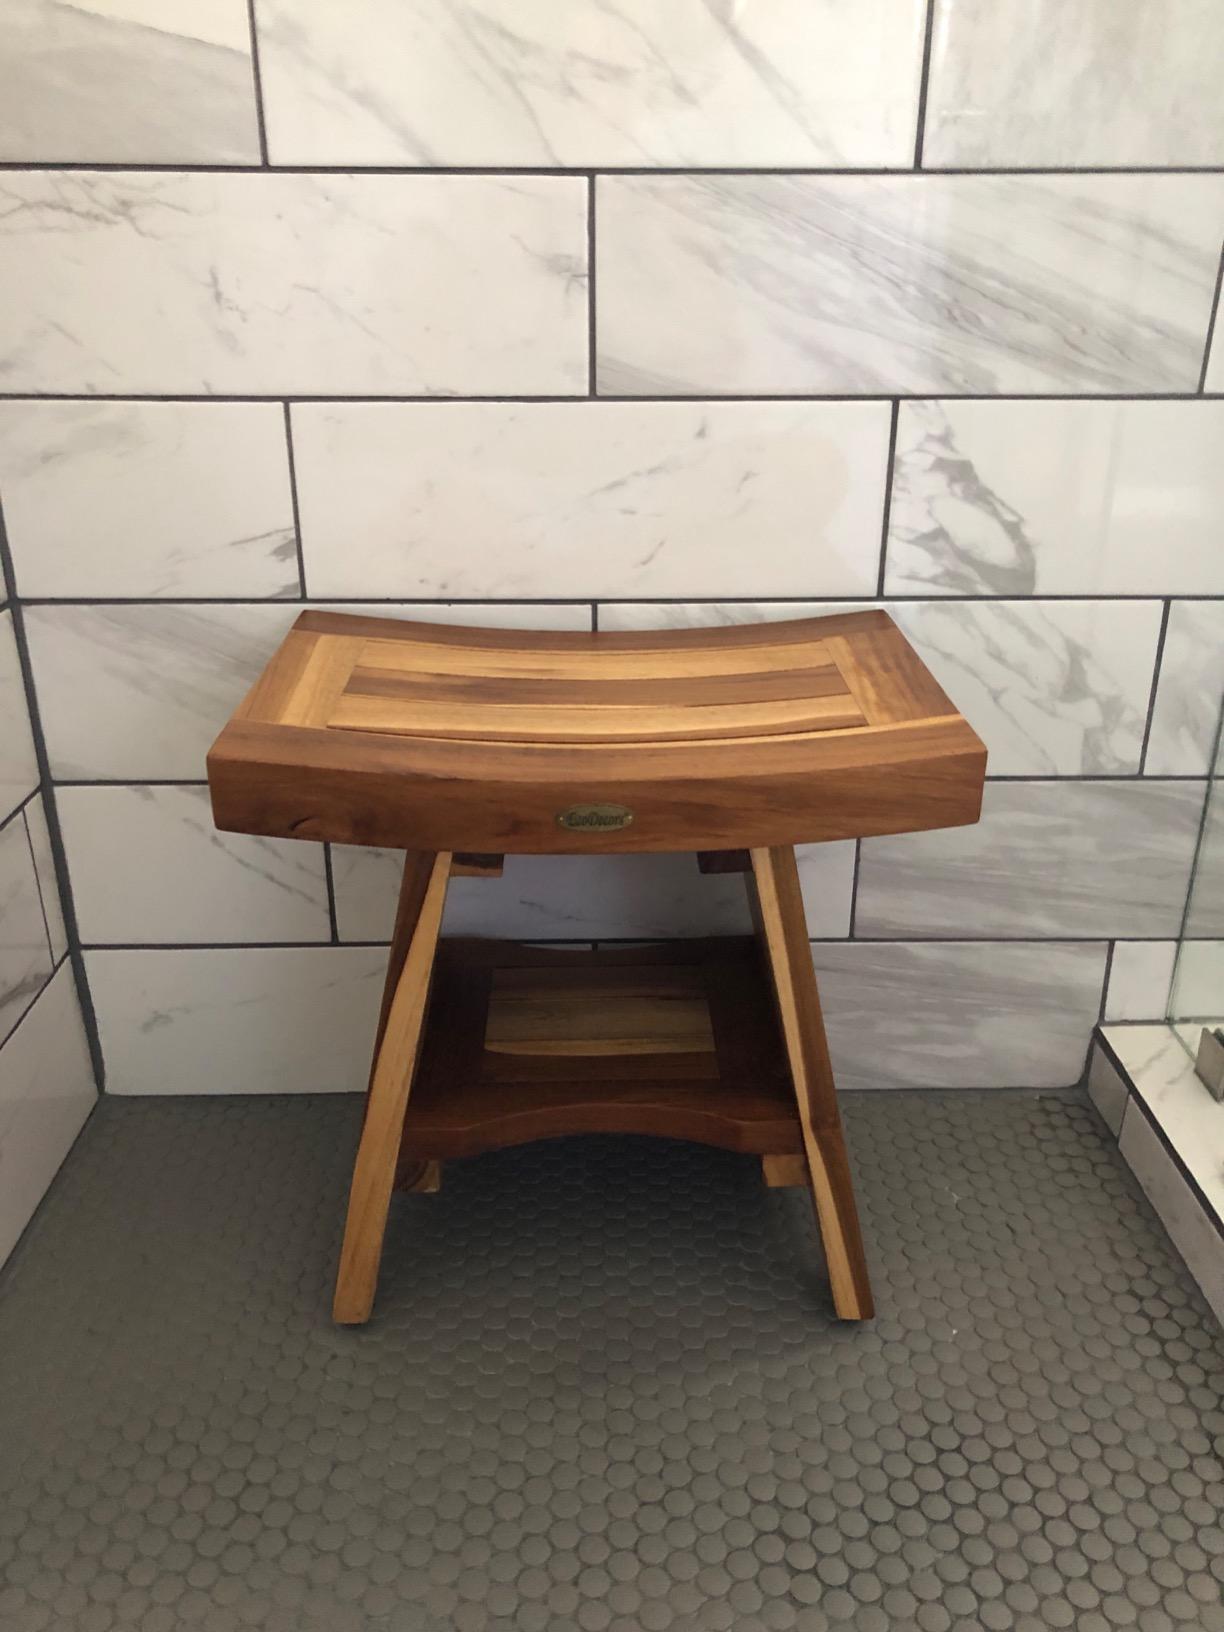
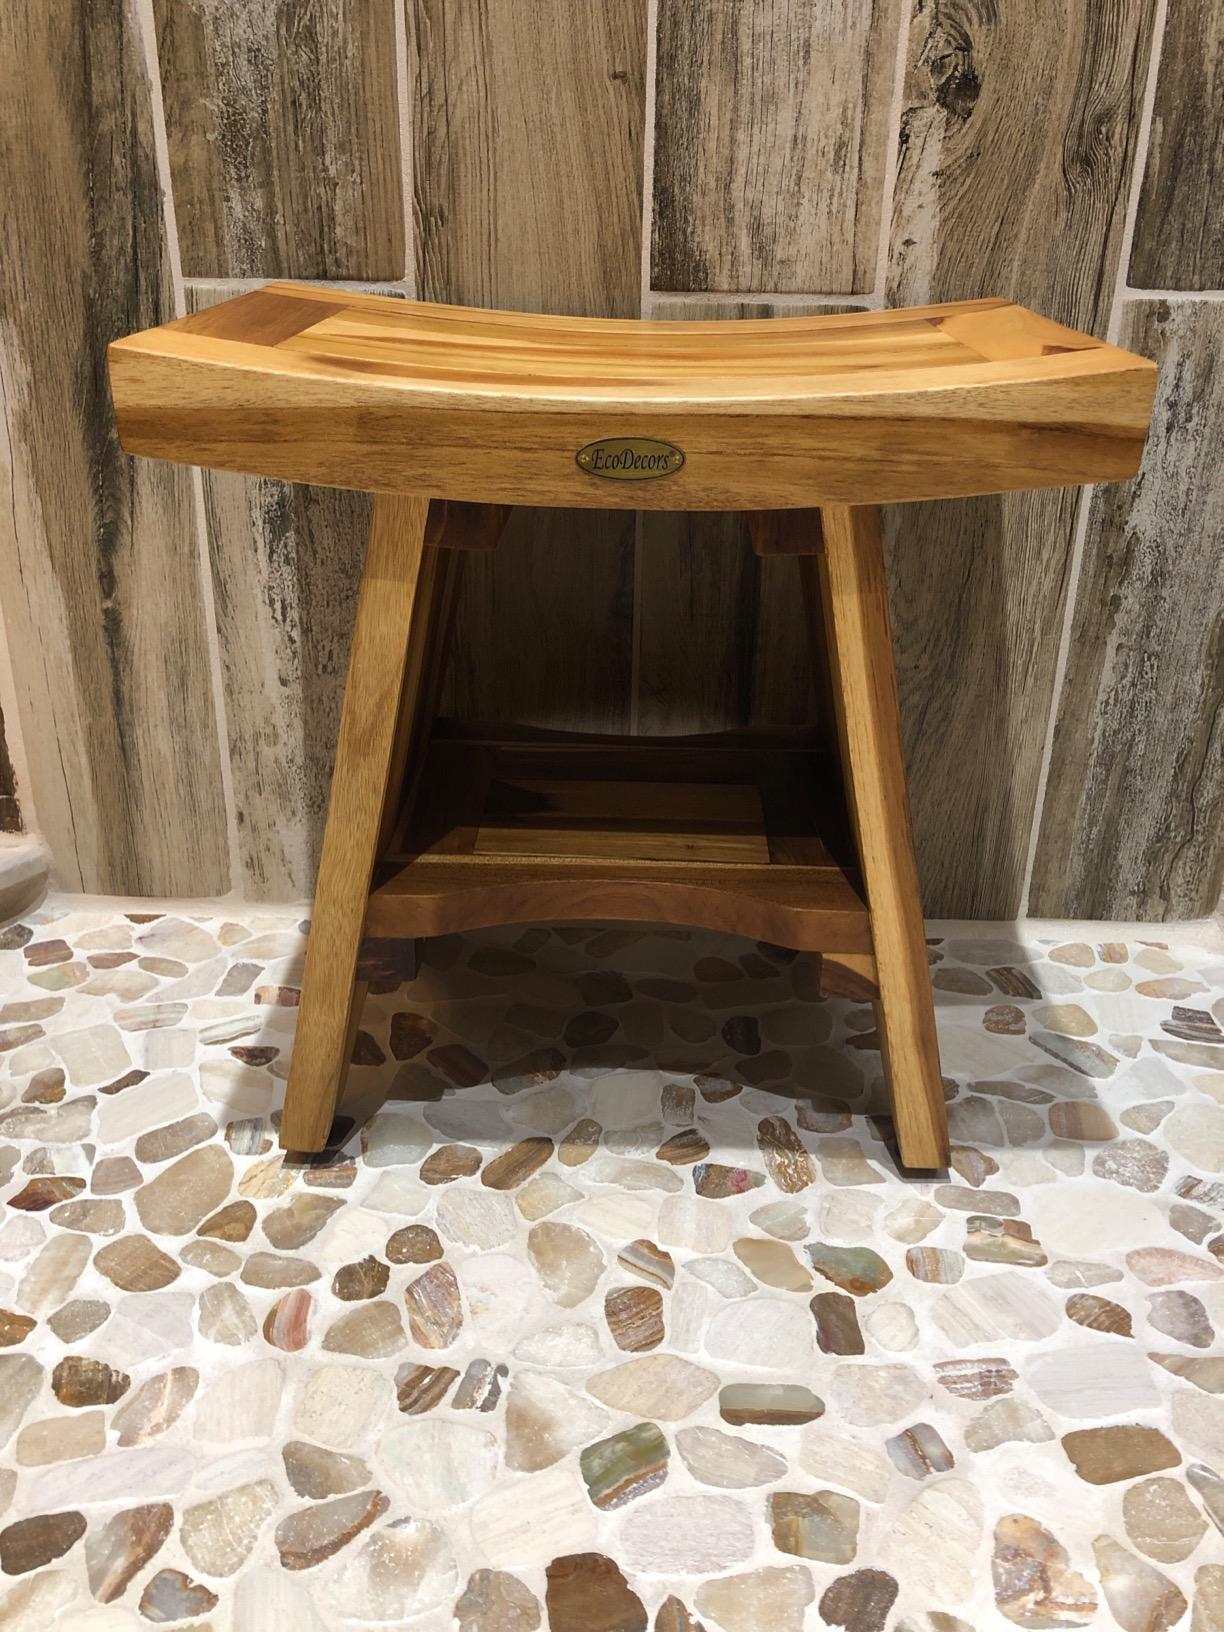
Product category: stool
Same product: yes